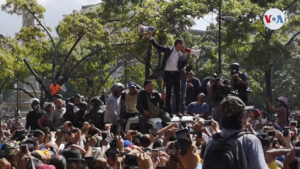
Juan Guaidó Márquez [hwaŋ ɣwaiˈðo ˈmaɾkes], né le 28 juillet 1983 à La Guaira, est un homme d'État vénézuélien.